Rituals (film)

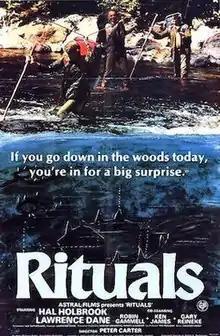
Theatrical release poster

Rituals is a 1977 Canadian horror-thriller film directed by Peter Carter, and starring Hal Holbrook, Lawrence Dane, and Robin Gammell. It centers on a group of doctors who are stalked and murdered while on a wilderness trip in remote Northern Ontario. The film was also released under the alternate title "The Creeper".